TVB-Europe (broadcaster)

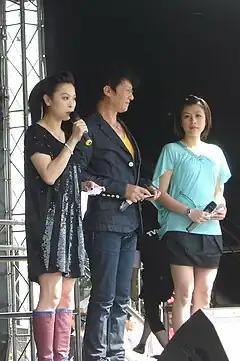
Former TVBS-Europe presenters, (from left to right) Cecilia Chiu, Simon Li and Katie Chan at an TVB event in 2008.

The Chinese Channel Limited was established in 1994 as a joint venture between Pacific Media PLC and Shaw Media Corporation, a company controlled by Markus and Darren Shaw the grand nephews of TVB's former chairman and founder Run Run Shaw.